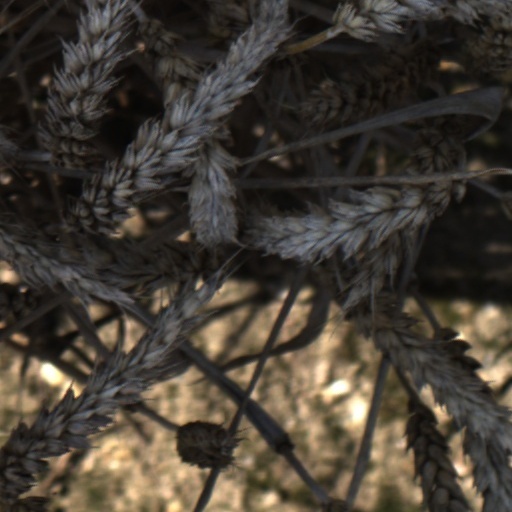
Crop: wheat